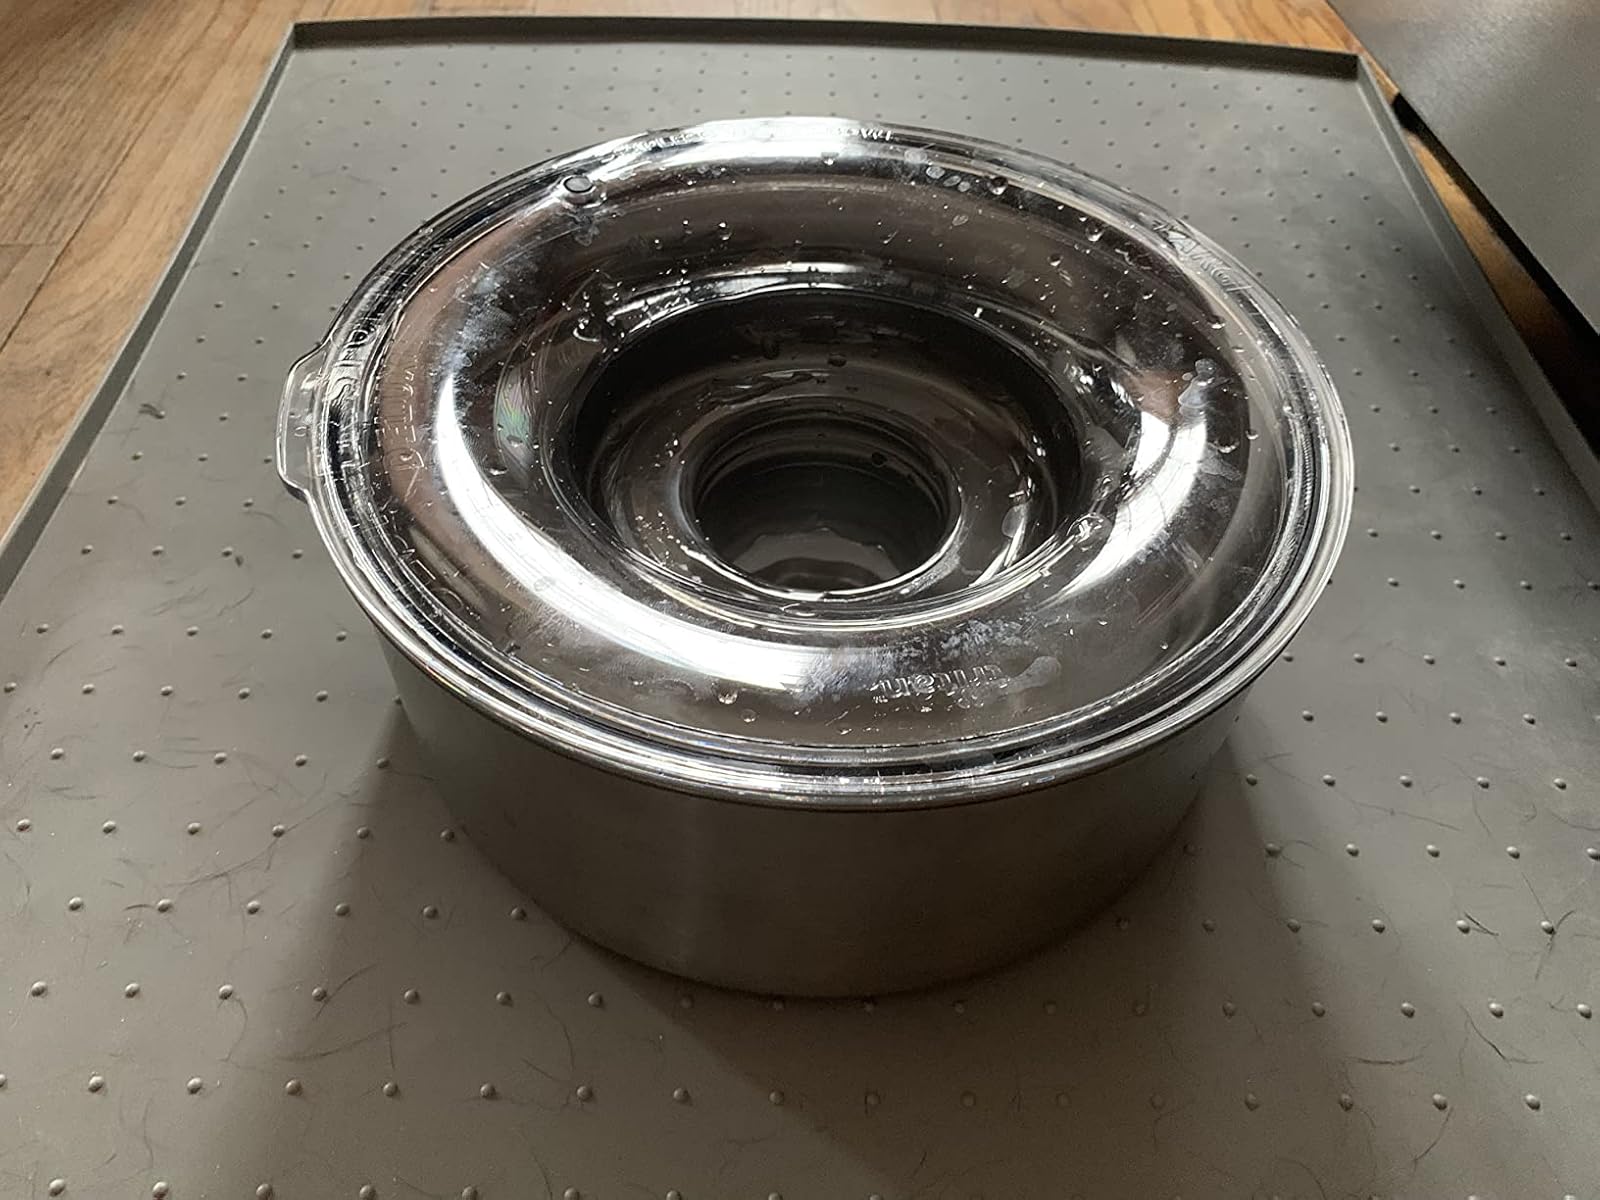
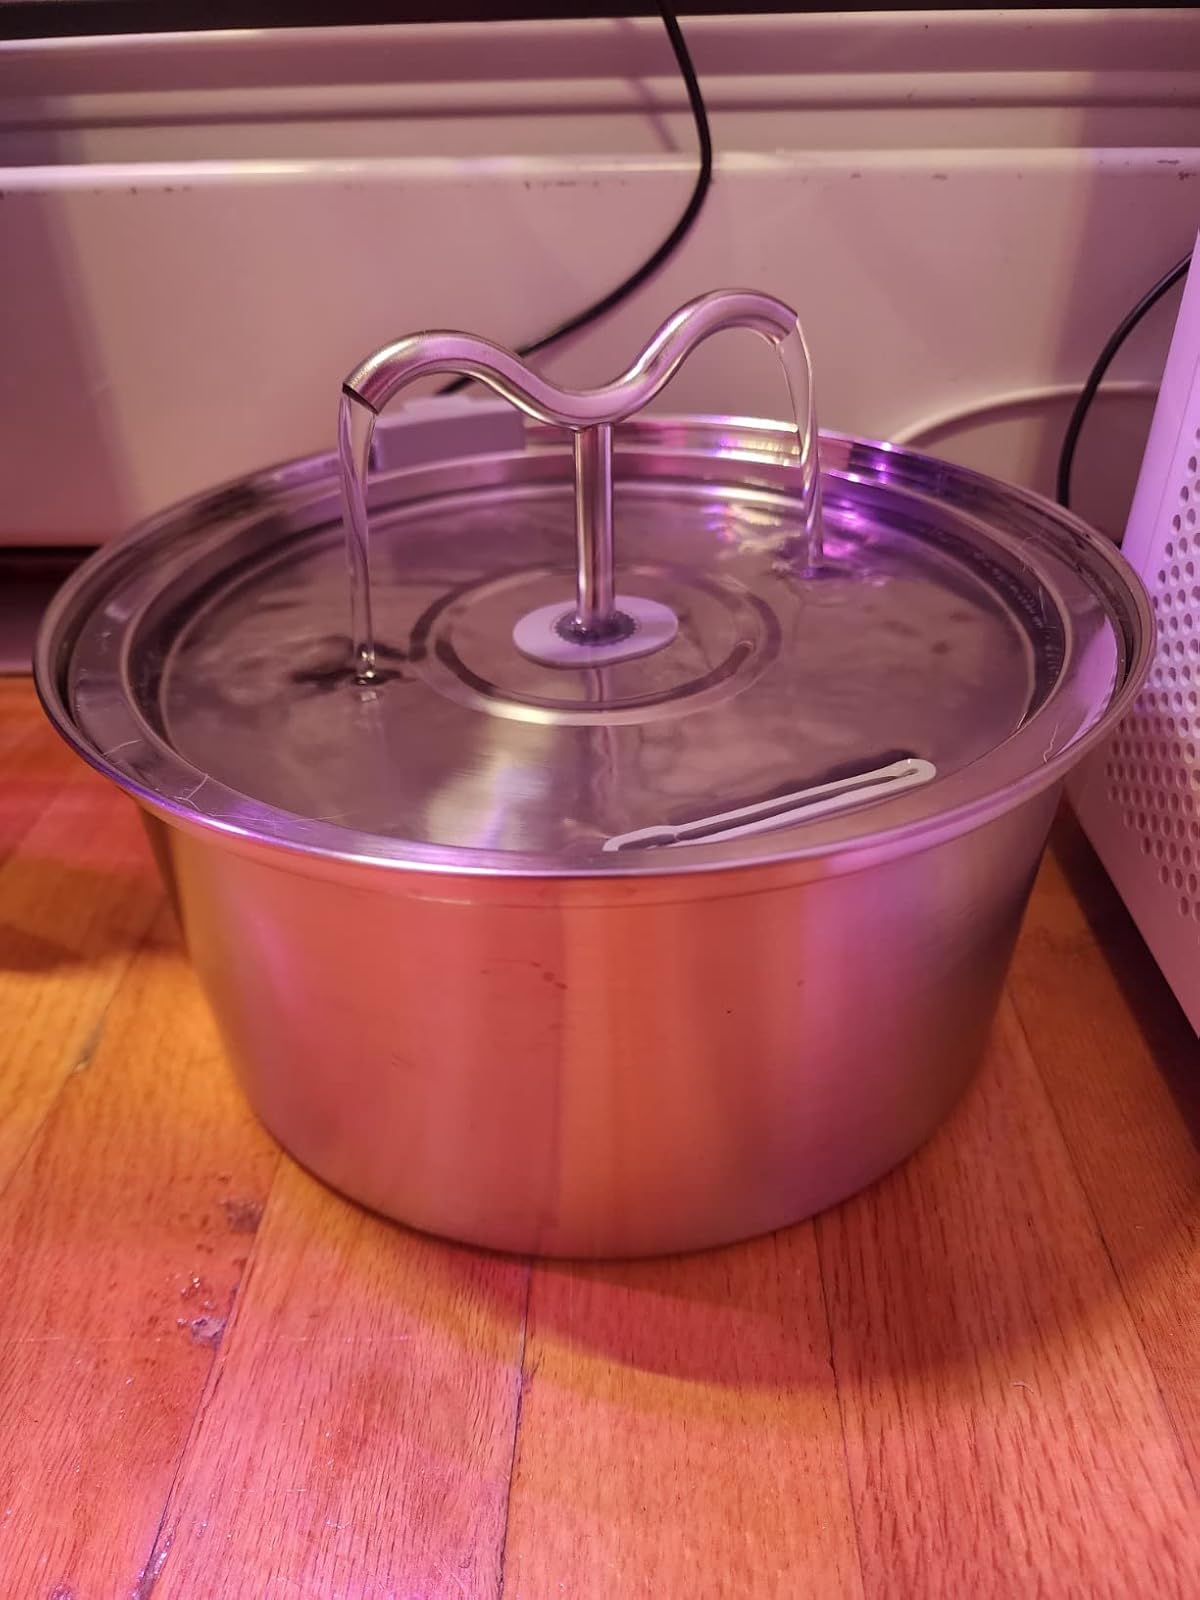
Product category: items_bowl
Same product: no